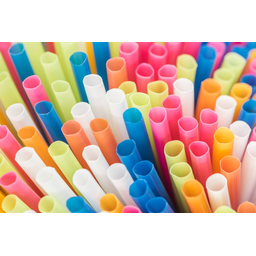
Label: plastic